Kaanchi Thalaivan

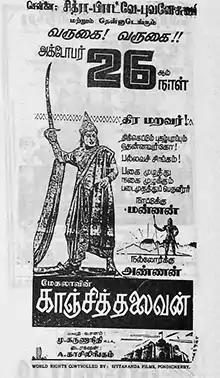
Theatrical release poster

Kaanchi Thalaivan is a 1963 Indian Tamil-language historical action film, directed by A. Kasilingam and written by M. Karunanidhi. The film stars M. G. Ramachandran, S. S. Rajendran, P. Bhanumathi and C. R. Vijayakumari, with M. R. Radha and S. A. Ashokan as villains. It was produced by Karunanidhi, Kasilingam and Murasoli Maran under Mekala Pictures, and was released on 26 October 1963. The film elicited numerous controversies, and became a financial failure.